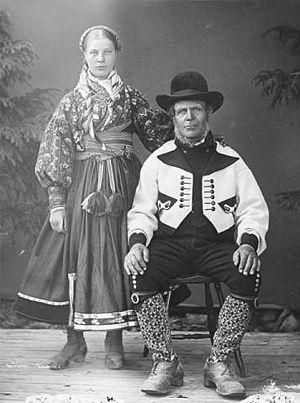
Le bunad est le costume national norvégien. Ce costume symbolise l’identité nationale et culturelle du pays. Les Norvégiens portent le bunad lors des grandes occasions : cérémonies privées ou familiales, fêtes et notamment la fête nationale le 17 mai.